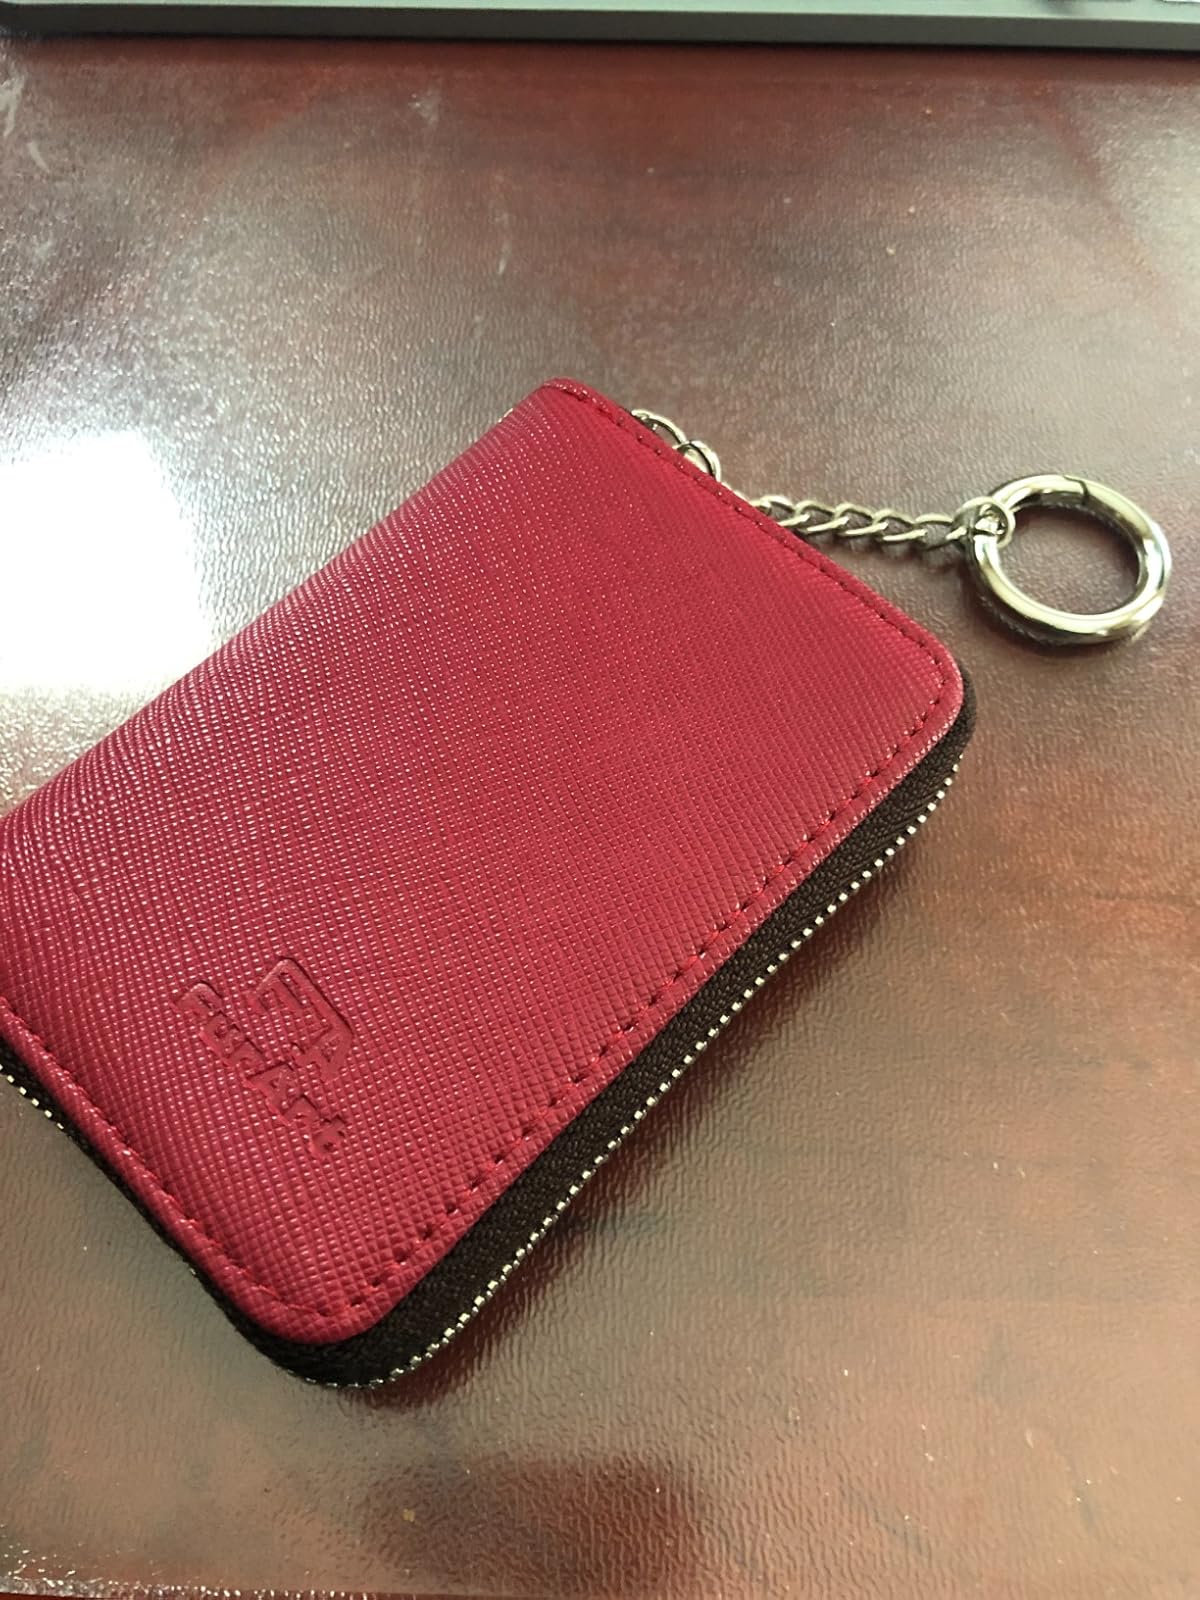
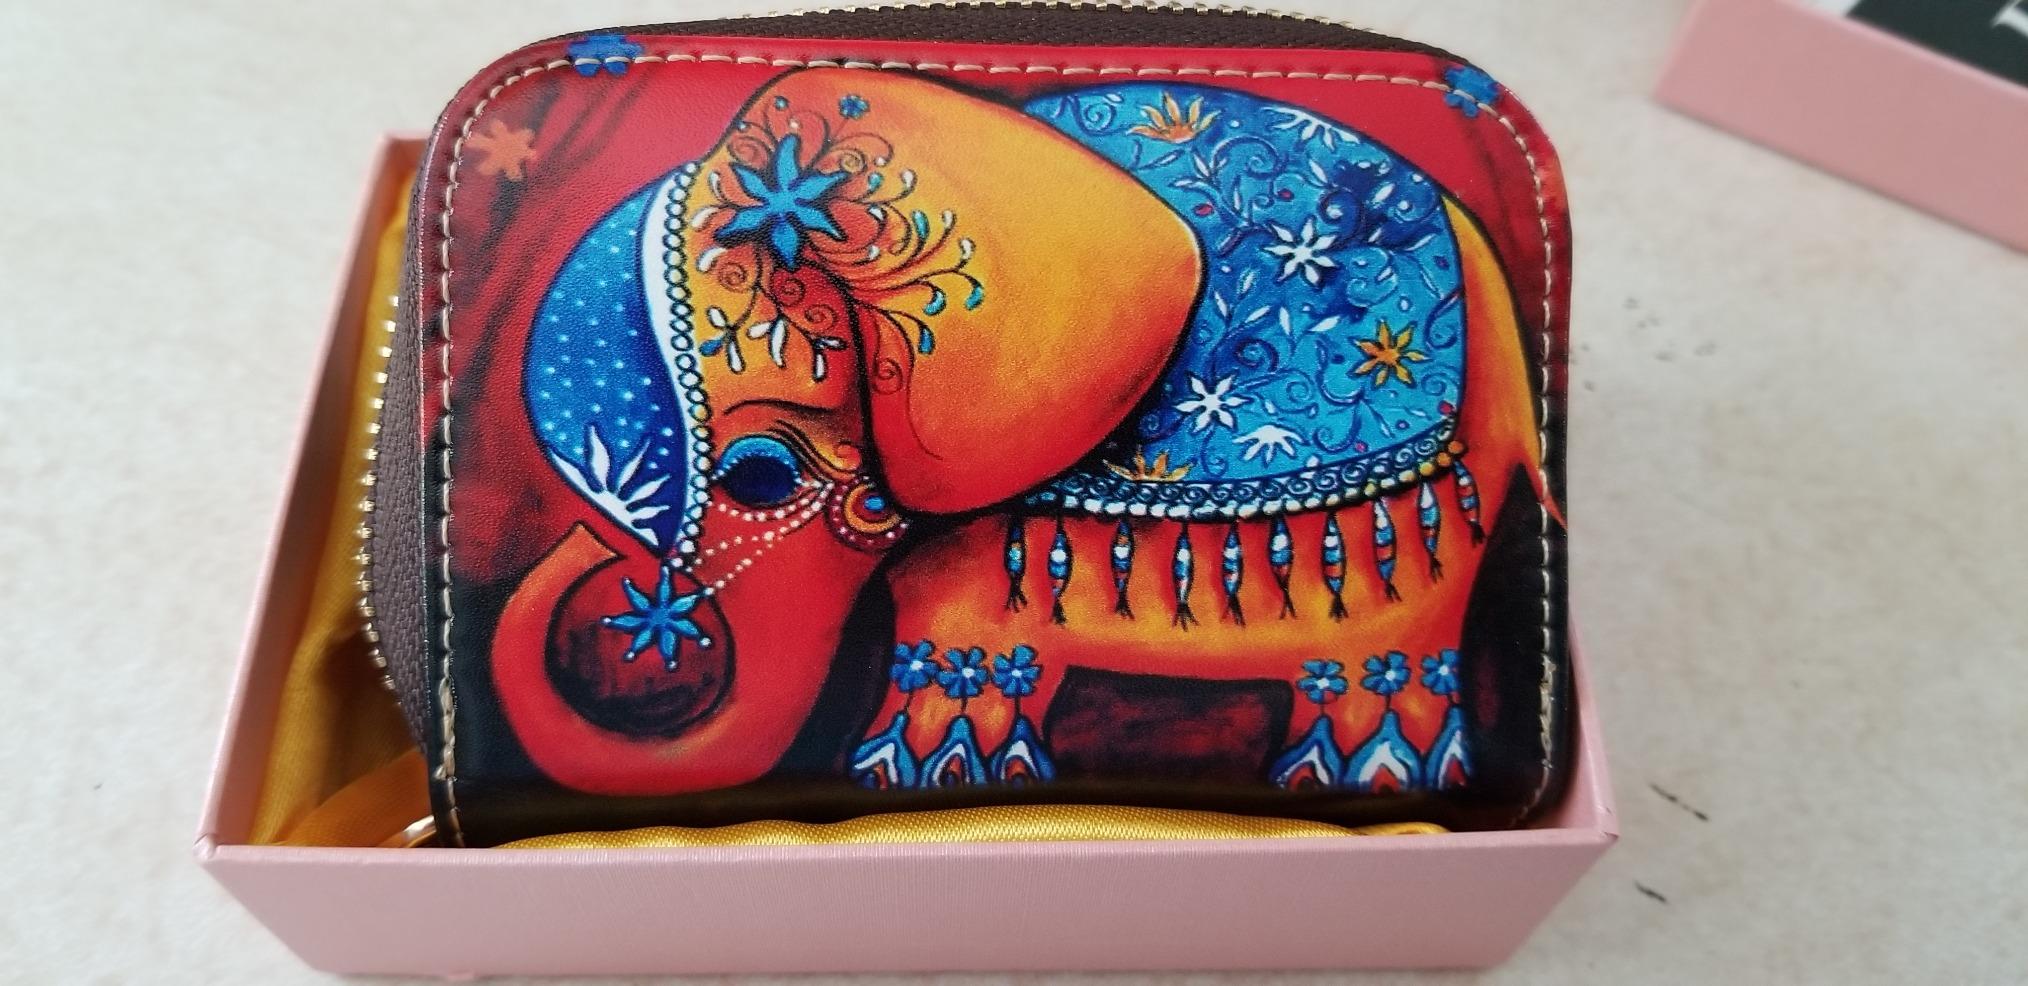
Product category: accessories_keychain
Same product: no